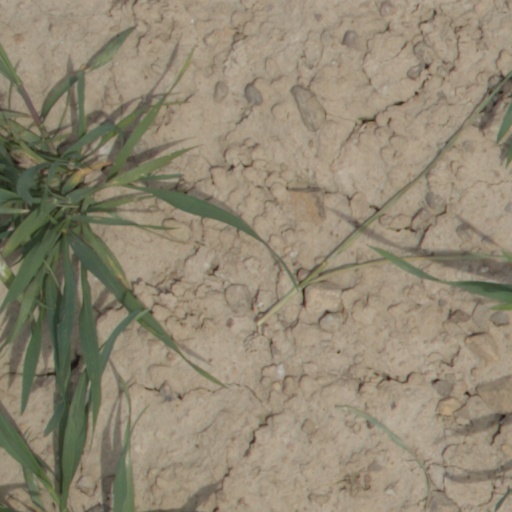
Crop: wheat